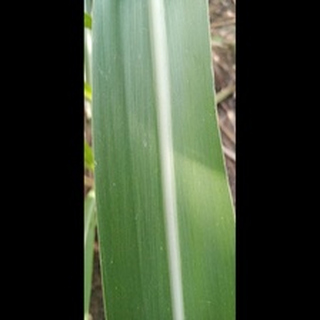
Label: healthy_sugarcane